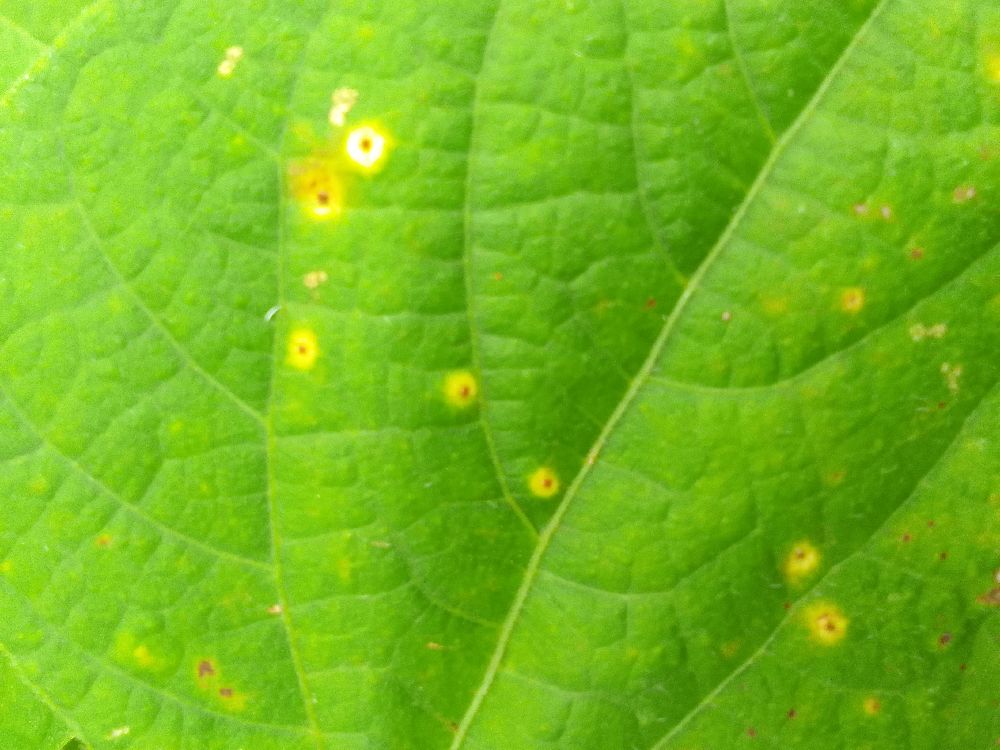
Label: rust